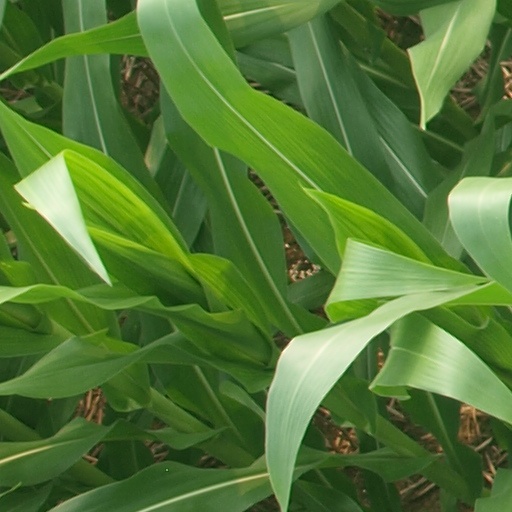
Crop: maize; corn